Surya

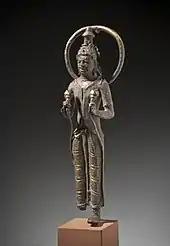
Batara Surya statue, late eighth century, Central Java, Indonesia

In Kabul Khair Khāna, there is a Hindu temple dedicated to Surya, of two distinct periods. The first period consisted of a mud-brick temple with possible human sacrifice remains dedicating it. This was then superseded by three distinct sanctuaries built of schist slabs, surrounded by subsidiary buildings of diaper masonry construction and an open-air altar in a semi-circular enclosure. The most important finds were two marble statues of Surya, the first example found during the original excavations (1934, Delegation Archaeologique Française Afghanistan), the second example found by accident in 1980.